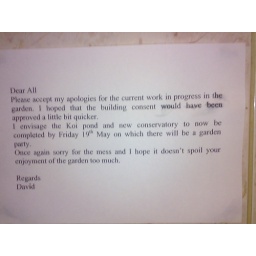
This sign just made me laugh - it was in the toilets at the Blind Beggar in bethnal green